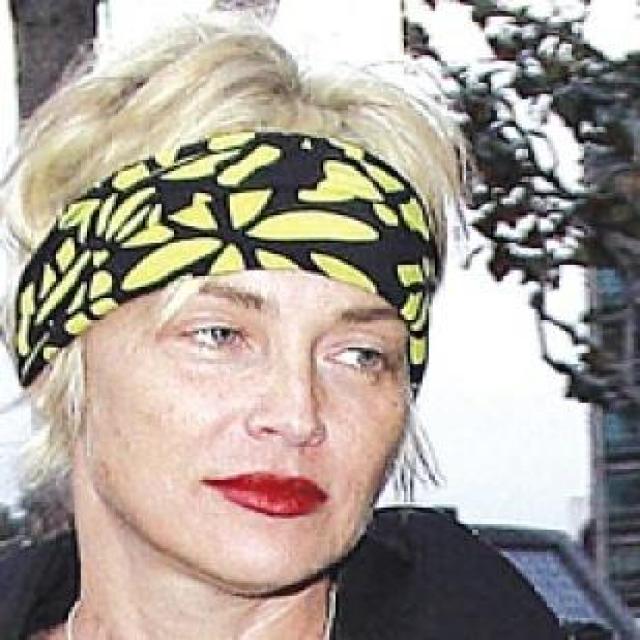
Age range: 45-64